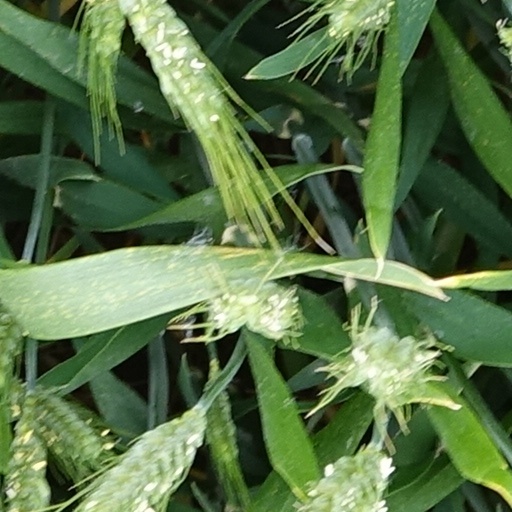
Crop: wheat